Yuquot

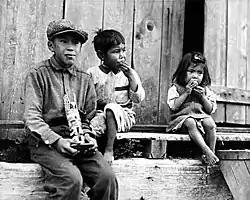
Three Nuu-chah-nulth children in Yuquot, 1930s

Yuquot had been occupied for over 4,300 years by First Nations peoples of the Nootka Sound region. In the late 18th century, Nootka Sound became an important site of early contact between First Nations of the Pacific Northwest and European explorers, and developed into a centre of maritime fur trade.